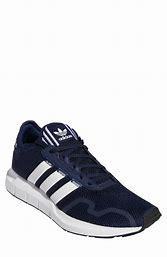
Brand: Adidas
Model: Swift Run X